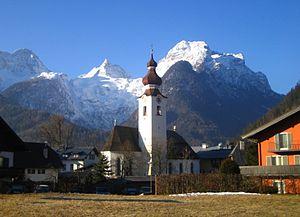
Lofer est une commune autrichienne du land de Salzbourg.
La bataille de Lofer se déroula lors de la rébellion tyrolienne de 1809.